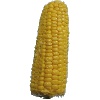
Label: Corn 1